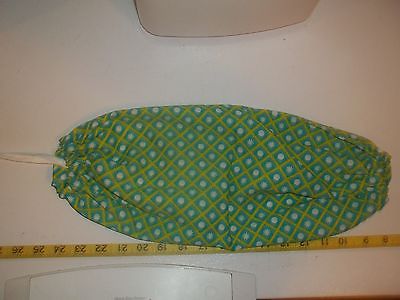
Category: toaster